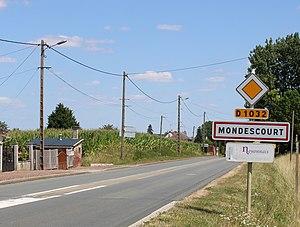
Entrée du village dur la D1032 ex RN32
Mondescourt est une commune française située dans le département de l'Oise en région Hauts-de-France.